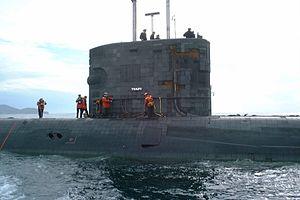
Le HMS Triumph est un sous-marin nucléaire d'attaque de la Royal Navy de la classe Trafalgar.
Dans la liste des sous-marins nucléaires en service dans le monde en 2013, on distingue trois grands types de sous-marins nucléaires :